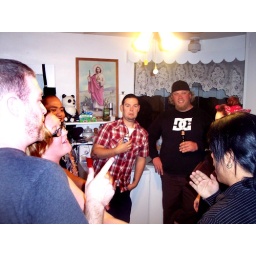
the birthday boy & folks hang out in the kitchen